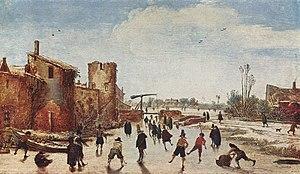
Esaias
L’histoire du patinage artistique remonte à la Préhistoire comme en attestent les découvertes archéologiques. Cependant, les premiers écrits au sujet de cette discipline sportive parlent simplement de patinage. C’est bien plus tard qu’apparaissent deux disciplines distinctes ; le patinage artistique et le patinage de vitesse.